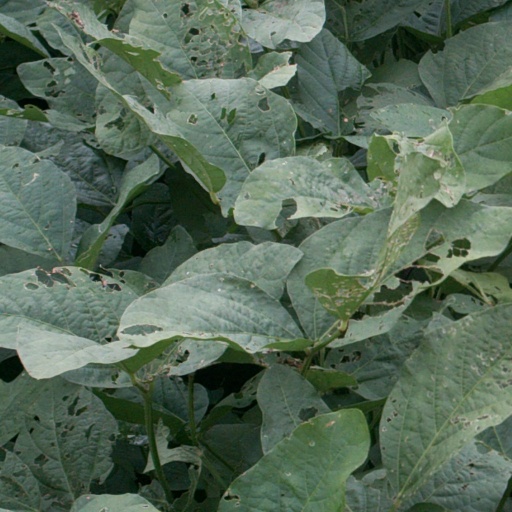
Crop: soybean